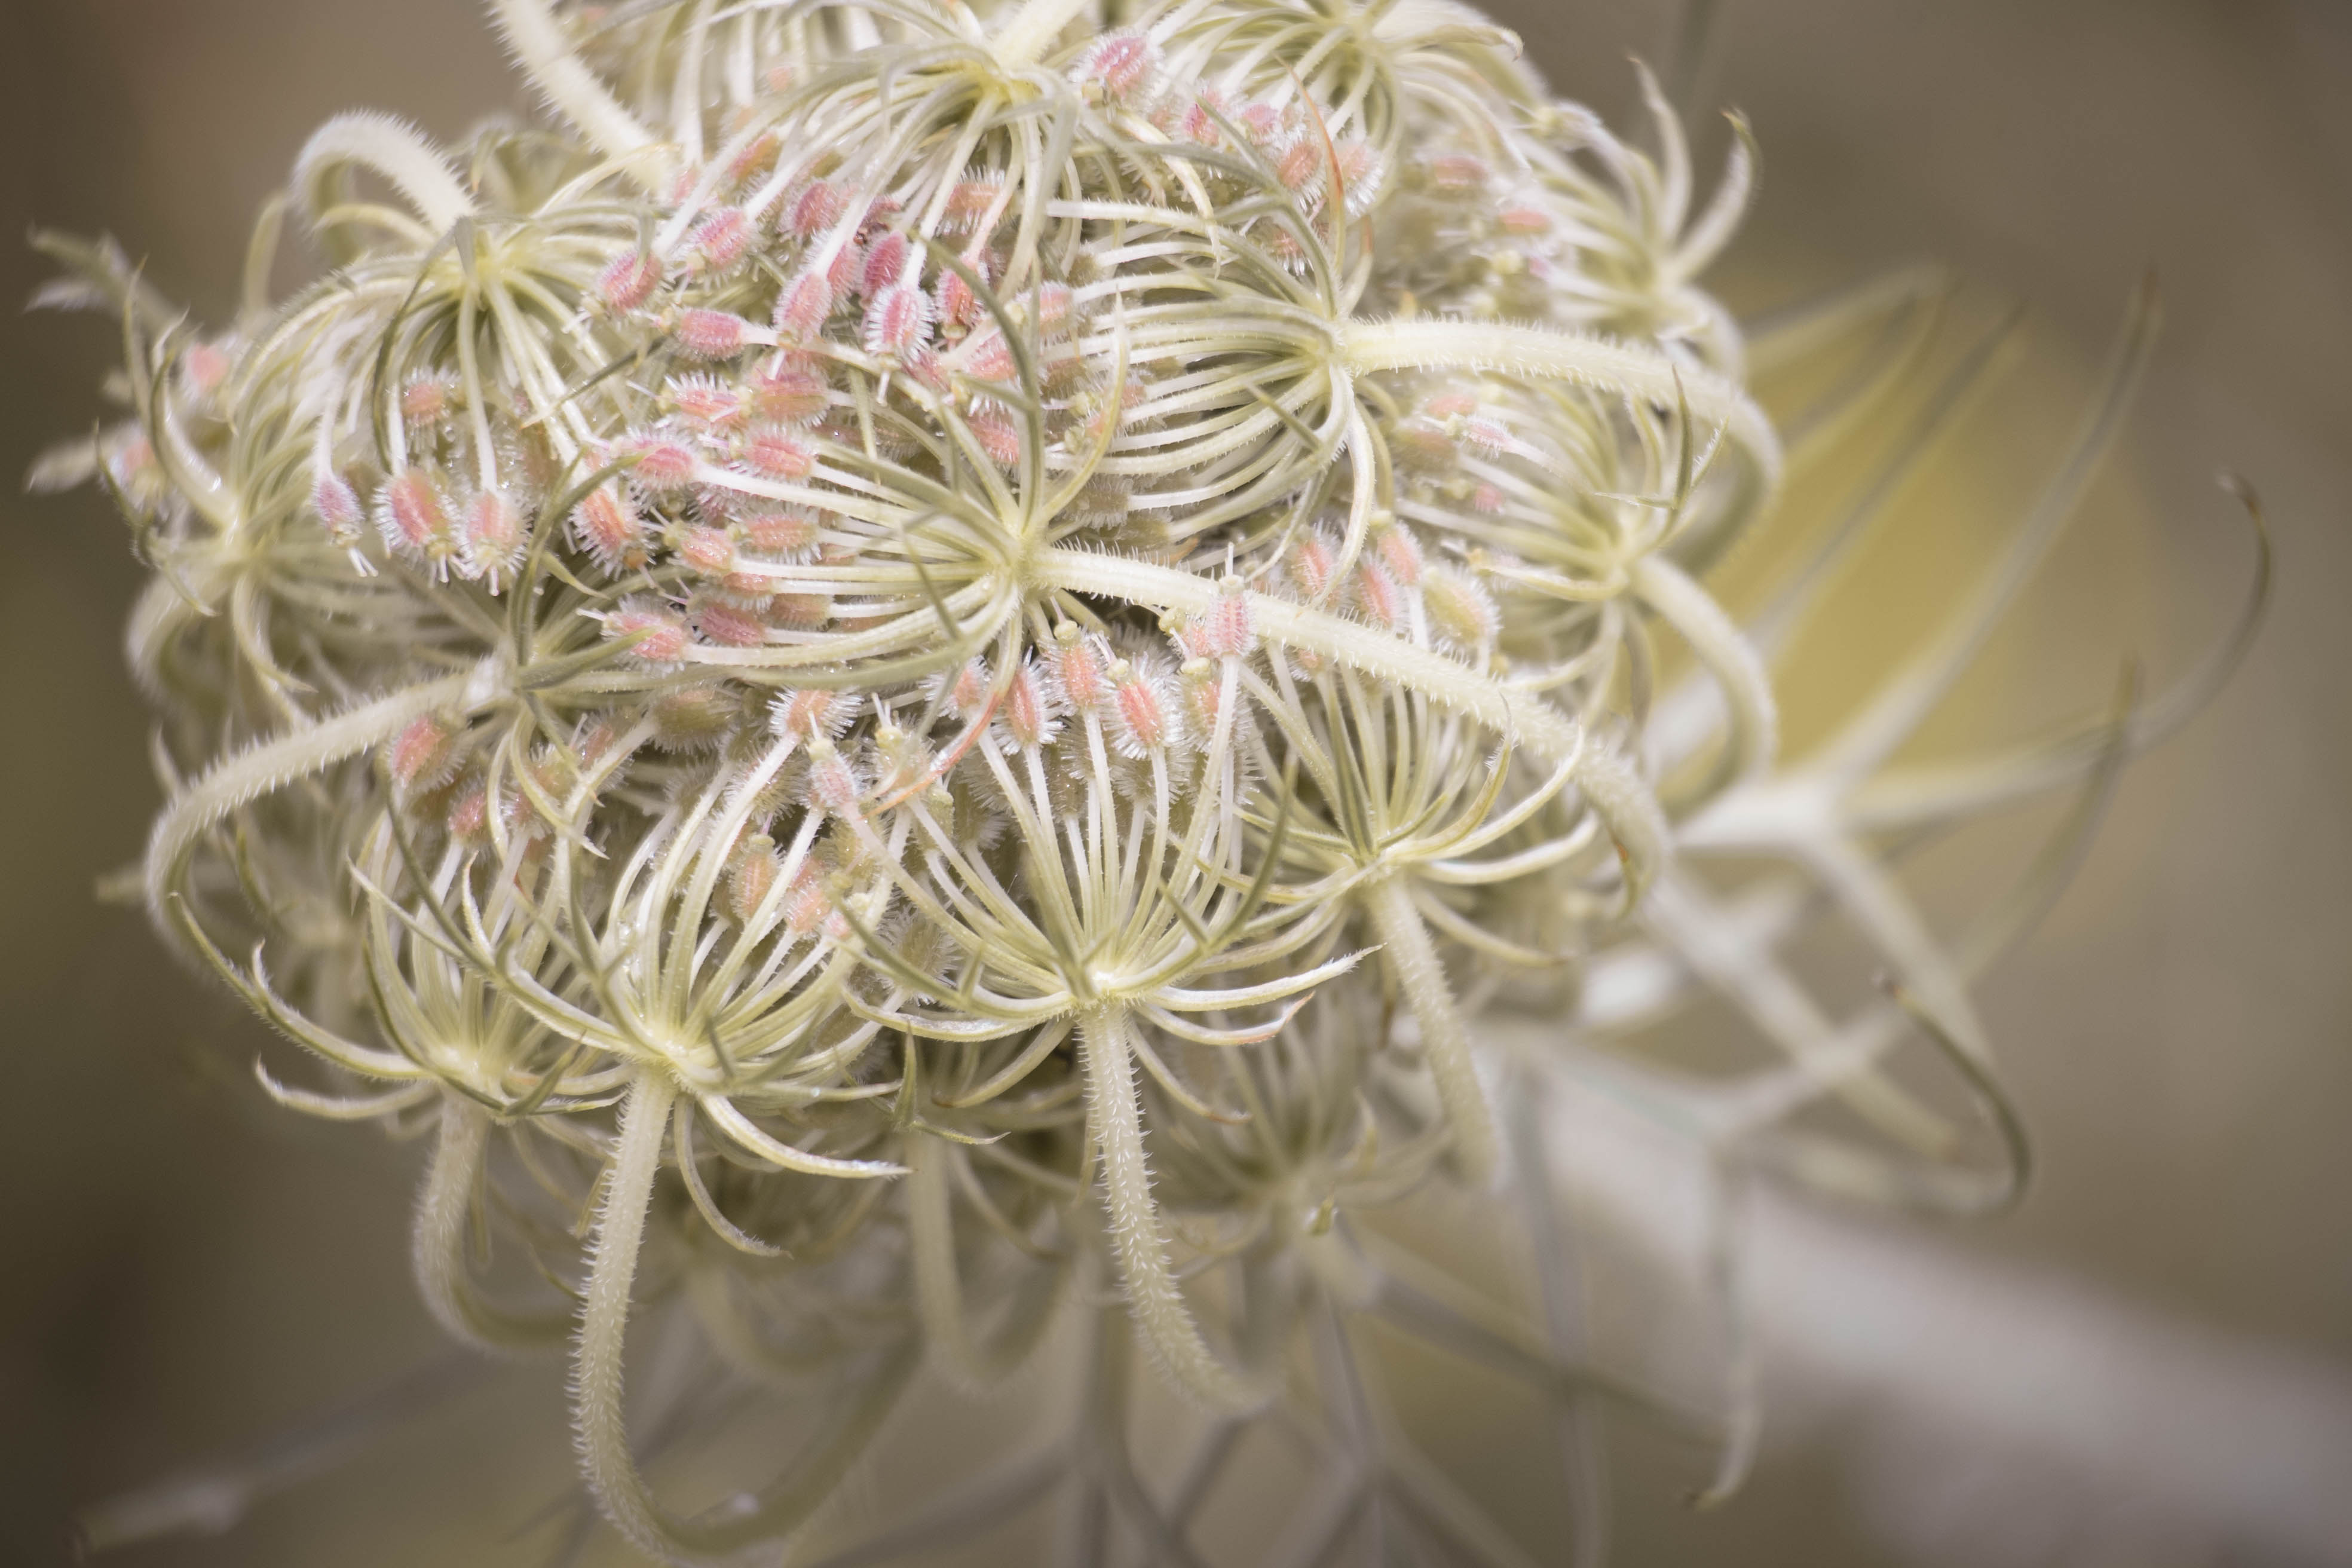
branch, blossom, plant, leaf, flower, petal, bloom, macro, closeup, flora, close up, fleur, floristry, queenanneslace, macro photography, flowering plant, flower bouquet, floral design, land plant, flower arranging